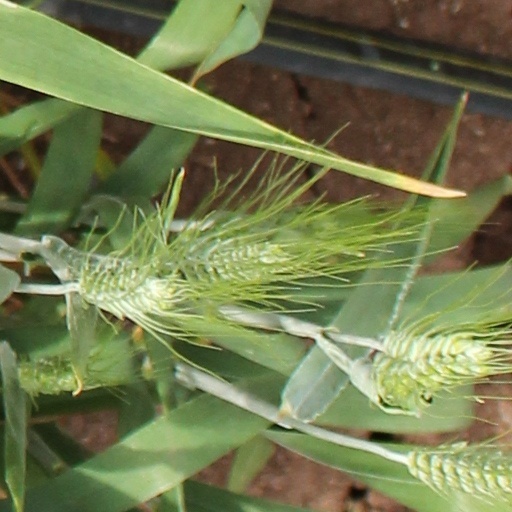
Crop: wheat